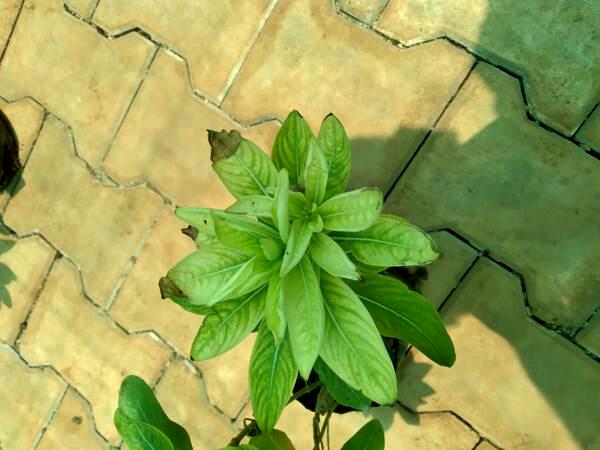
Plant: Nithyapushpa